Putter Golf

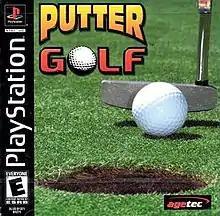
Putter Golf Box Art

Putter Golf is a golfing simulation video game for the PlayStation. It was published in Japan on August 30, 2001, by D3Publisher and in North America on October 24, 2001, by Agetec and developed by Amedio Co.